Harmony Tan

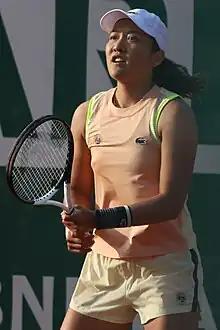
Tan at the 2023 French Open

Tan has career-high WTA rankings of 90 in singles and 302 in doubles. She has won ten singles titles and one doubles title on the ITF Circuit.